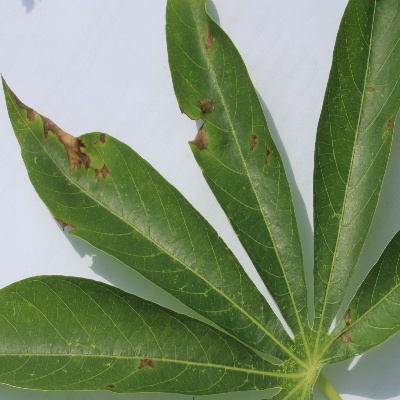
Crop: Cassava
Condition: bacterial blight